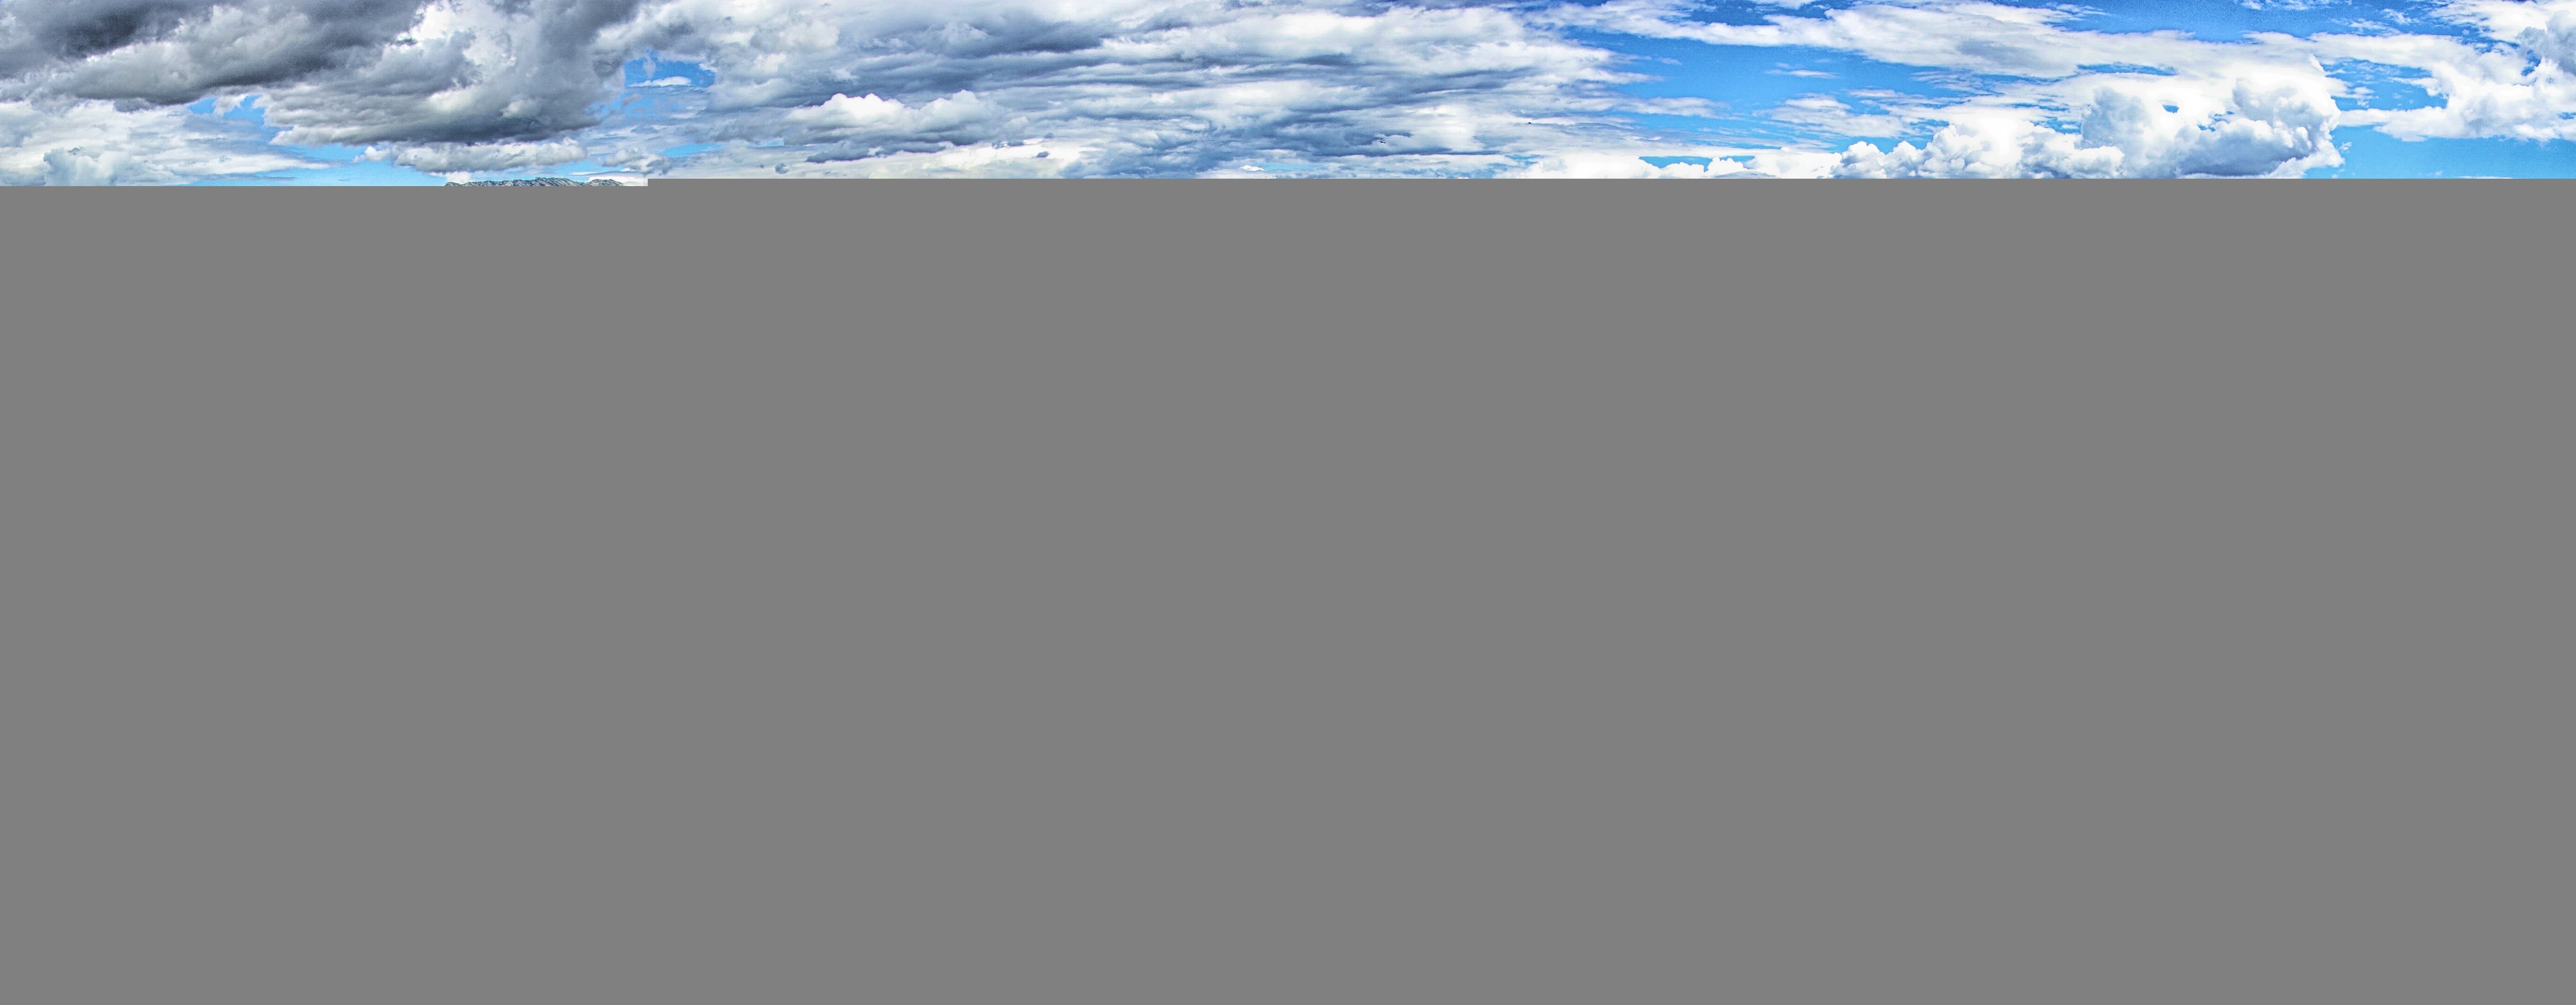
water, structure, city, panorama, line, column, curtain, blue, interior design, product, old town, croatia, split, dalmatia, town center